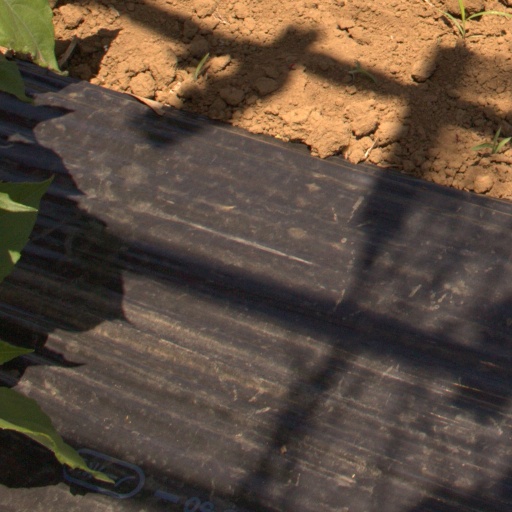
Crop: Jerusalem artichoke